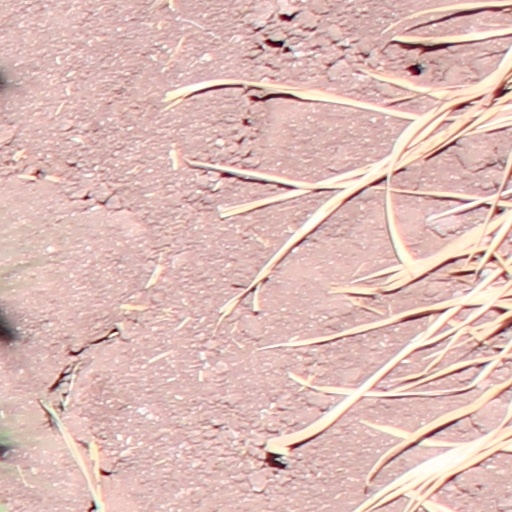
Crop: wheat